Soviet locomotive class TE3

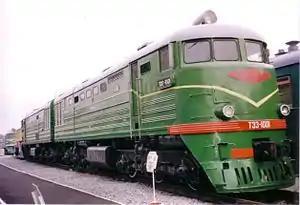
TE3-1001 at St Petersburg railway museum in 2002

The ТE3 (Russian: "ТЭ3") is a Soviet diesel-electric locomotive, built in Russia and Ukraine to 1520 mm gauge. It is a two-unit Co’Co’+Co’Co’ machine. Total diesel power is . They were built from 1953 to 1973.